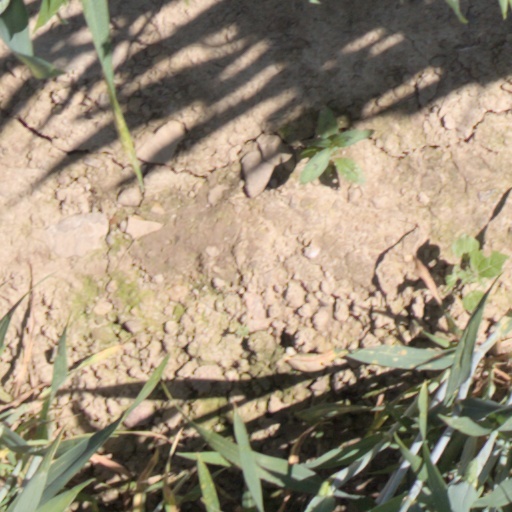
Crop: wheat